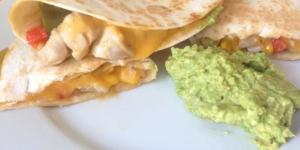
quesadillas de pollo y queso cheddar